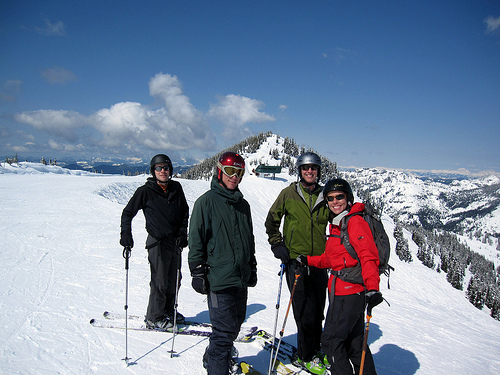
question: ここはどこですか？
answer: 屋外

question: どんな天候ですか？
answer: 晴れ

question: 何がありますか？
answer: スキーヤー

question: スキーヤーは何人いますか？
answer: 4人

question: 左前の人間の性別は何ですか？
answer: 男性

question: 左奥の人間の性別は何ですか？
answer: 男性

question: 右奥の人間の性別は何ですか？
answer: 男性

question: 左前の人間のヘルメットの色は何色ですか？
answer: 赤